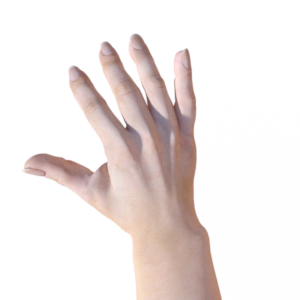
Label: paper